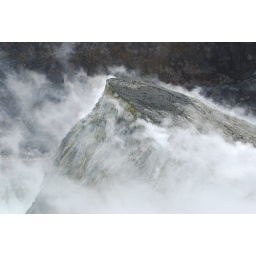
hill in acid lake